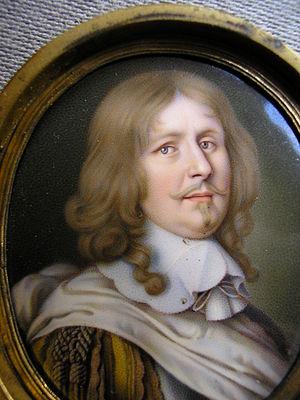
Josias Rantzau, seigneur de Bothkamp, souvent écrit Ranzau, fut un homme de guerre allemand qui devint maréchal de France, l'un des personnages les plus aventureux de la guerre de Trente Ans, ainsi que de la guerre simultanée que se livraient l'Espagne et la Hollande.